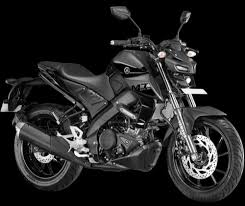
Vehicle type: Motorcycles